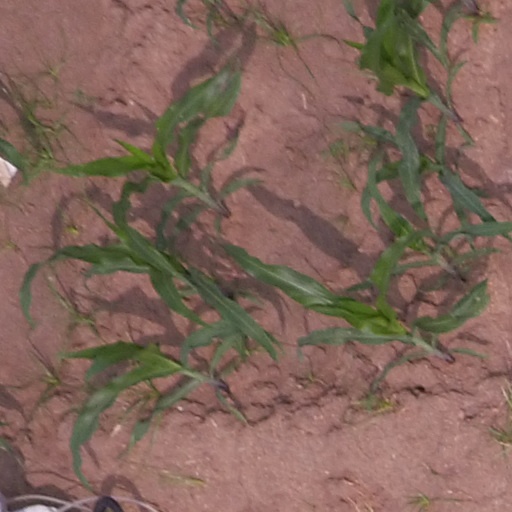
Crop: maize; corn